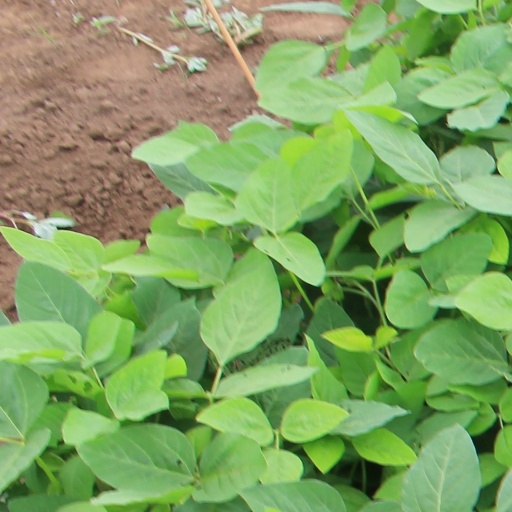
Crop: soybean